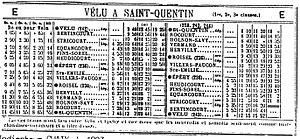
Horaire de le ligne Vélu-Saint-Quentin
Vermand est une commune française située dans le département de l'Aisne, en région Hauts-de-France.
Le Chemin de fer de Vélu-Bertincourt à Saint-Quentin a fonctionné entre 1880 et 1955, dans les départements de la Somme, l'Aisne et du Pas-de-Calais.
Hervilly est une commune française située dans le département de la Somme en région Hauts-de-France.